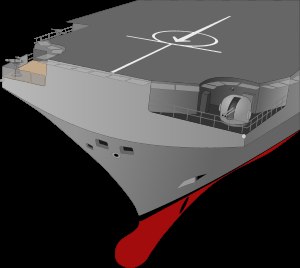
Mistral-klassen / Kapaciteter og egenskaber / Bevæbning
Placeringen af en 30 mm Breda-Mauser maskinkanon, dog ikke installeret. Endnu en maskinkanon er planlagt ved skibets agterende.
Mistral-klassen er type af tre amfibieskibe anvendt af Marine Nationale. Klassen omtales officielt som projektions- og kommandoskibe. Et skib i Mistral-klassen er i stand til at transportere og operere op til 16 NH90- eller Eurocopter Tiger-helikoptere og fire landgangsfartøjer. Desuden kan medbringes en styrke på 59 køretøjer, inklusiv 13 Leclerc-kampvogne, eller en hel kampvognsbataljon på 40 kampvogne og 450 soldater. Skibene i klassen er udstyret med et hospital med 69 senge og er i stand til at deltage i operationer med NATOs stående styrker og FN's eller EU's fredsbevarende styrker.